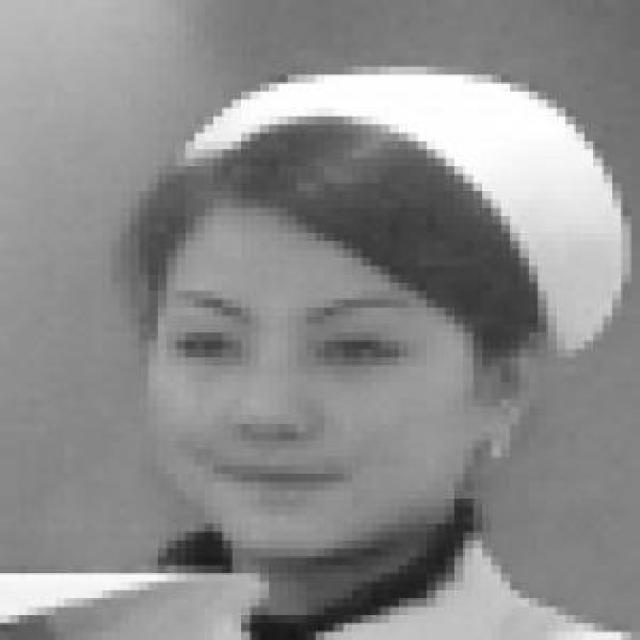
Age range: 21-44